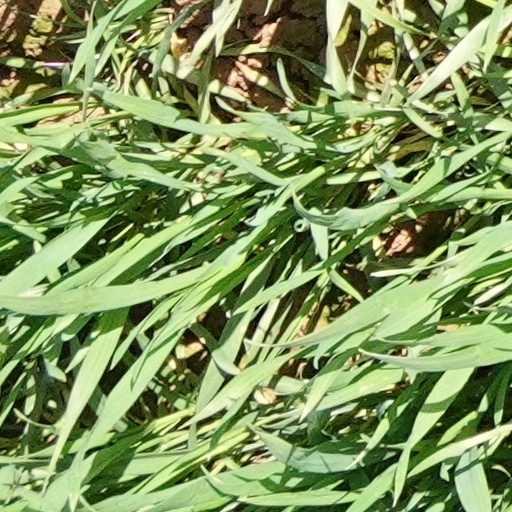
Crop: wheat